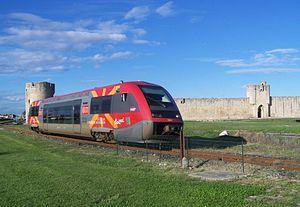
TER Languedoc-Roussillon pour le Grau du Roi quittant la ville d'Aigues-Mortes et ses remparts, dans le Gard.
Le TER Languedoc-Roussillon est l'ancien réseau de lignes TER qui couvrait l'ancienne région administrative Languedoc-Roussillon, autorité organisatrice de transports depuis le 1ᵉʳ janvier 2002.
L'Occitanie est une région administrative française créée par la réforme territoriale de 2014 comportant 13 départements, et qui résulte de la fusion des anciennes régions Languedoc-Roussillon et Midi-Pyrénées. Temporairement appelée Languedoc-Roussillon-Midi-Pyrénées, le nom « Occitanie » est officiel depuis le 28 septembre 2016 et effectif depuis le 30 septembre 2016. S'il est sous-titré « Pyrénées-Méditerranée » par le conseil régional, ce sous-titre n'apparaît pas dans le Journal officiel de la République française. Le conseil régional est présidée par Carole Delga depuis le 4 janvier 2016, et son chef-lieu est Toulouse.
Cette liste recense les parcs de matériels roulants utilisés par le réseau TER Occitanie depuis le 1ᵉʳ juillet 2017.
La ligne de Saint-Césaire au Grau-du-Roi est une ligne ferroviaire française non électrifiée, à écartement standard et à voie unique, du département du Gard. Longue de 40,509 km, elle relie Saint-Césaire, quartier de Nîmes, au Grau-du-Roi.